John Franklin Swift

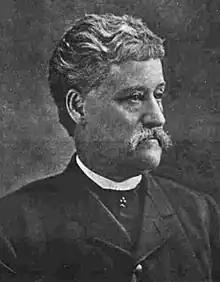
Swift, circa 1891

John Franklin Swift (February 28, 1829 – March 10, 1891) was an American politician and author. Swift was a Republican member of the California State Assembly. He represented the 8th district (County of San Francisco) in 1863 and 1873-75. In 1875, he ran as an independent for congress, but lost to William A. Piper. He later represented the 13th District from 1877 to 1880. In 1886, he ran for Governor of California, but lost to Democrat Washington Montgomery Bartlett.